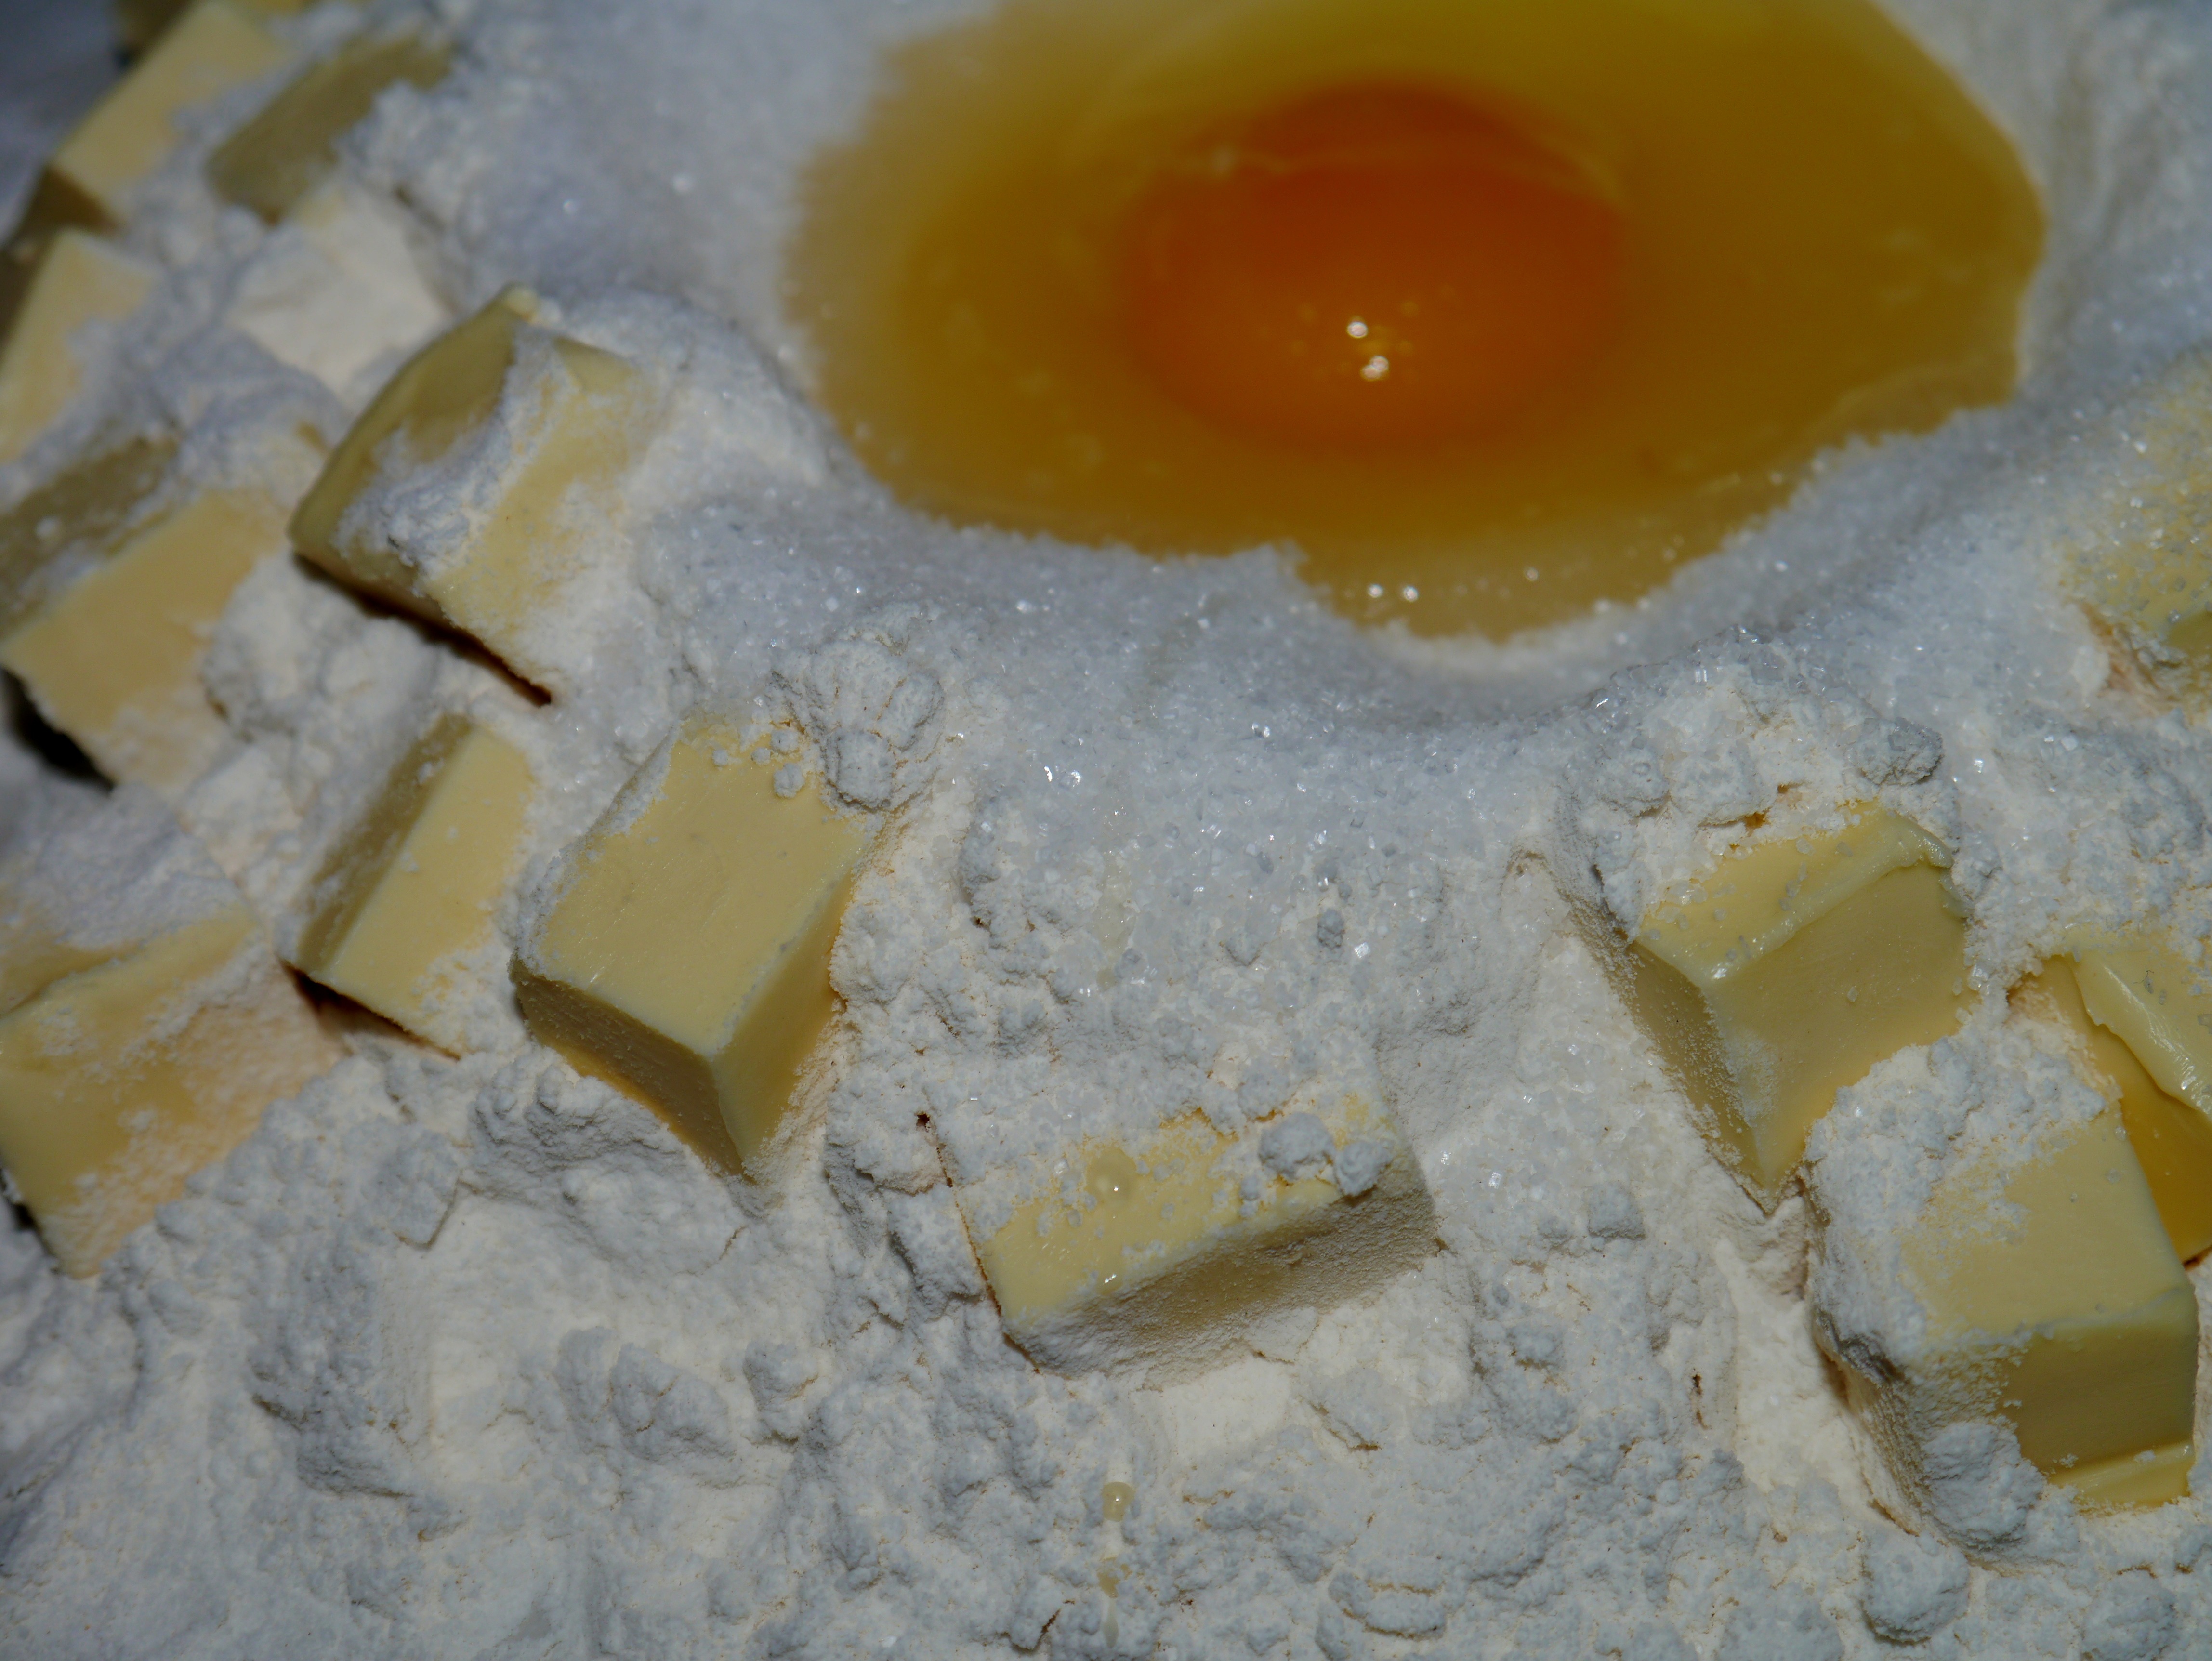
dish, food, produce, baking, dessert, egg, butter, sugar, icing, flour, buttercream, shortcrust pastry